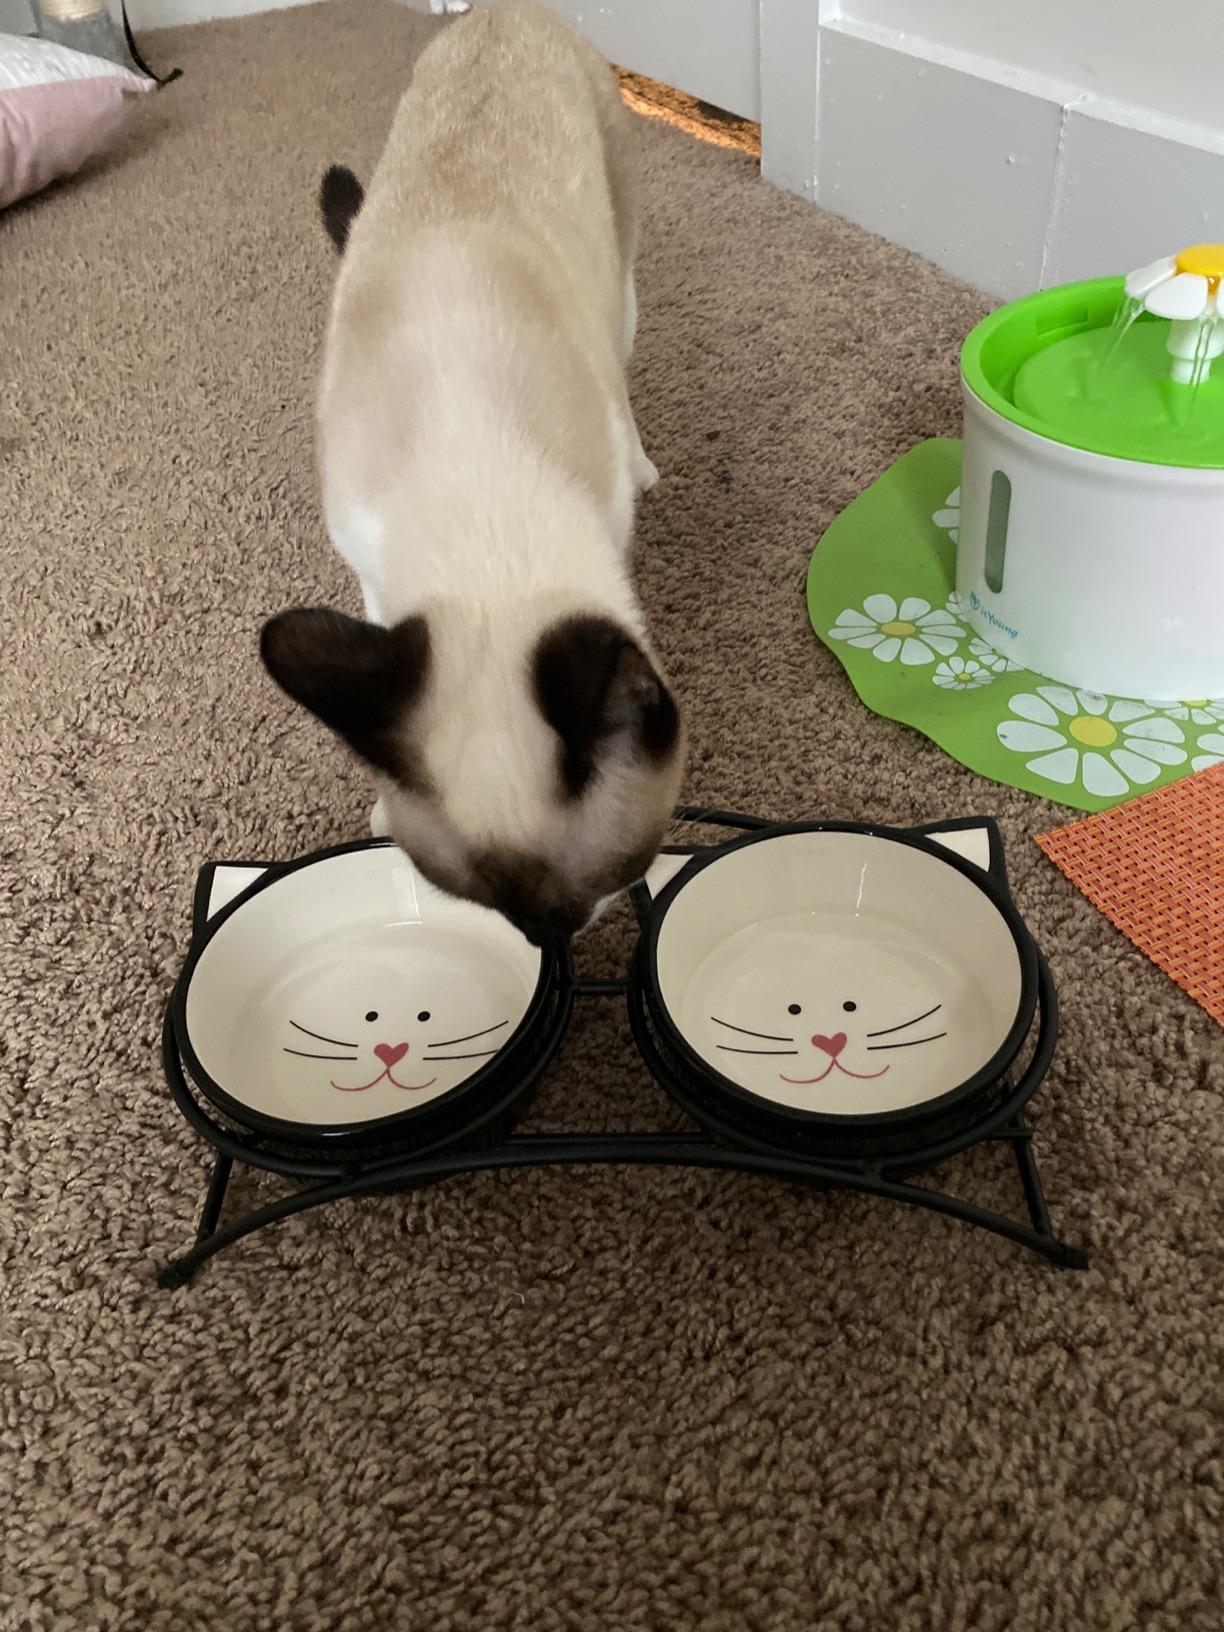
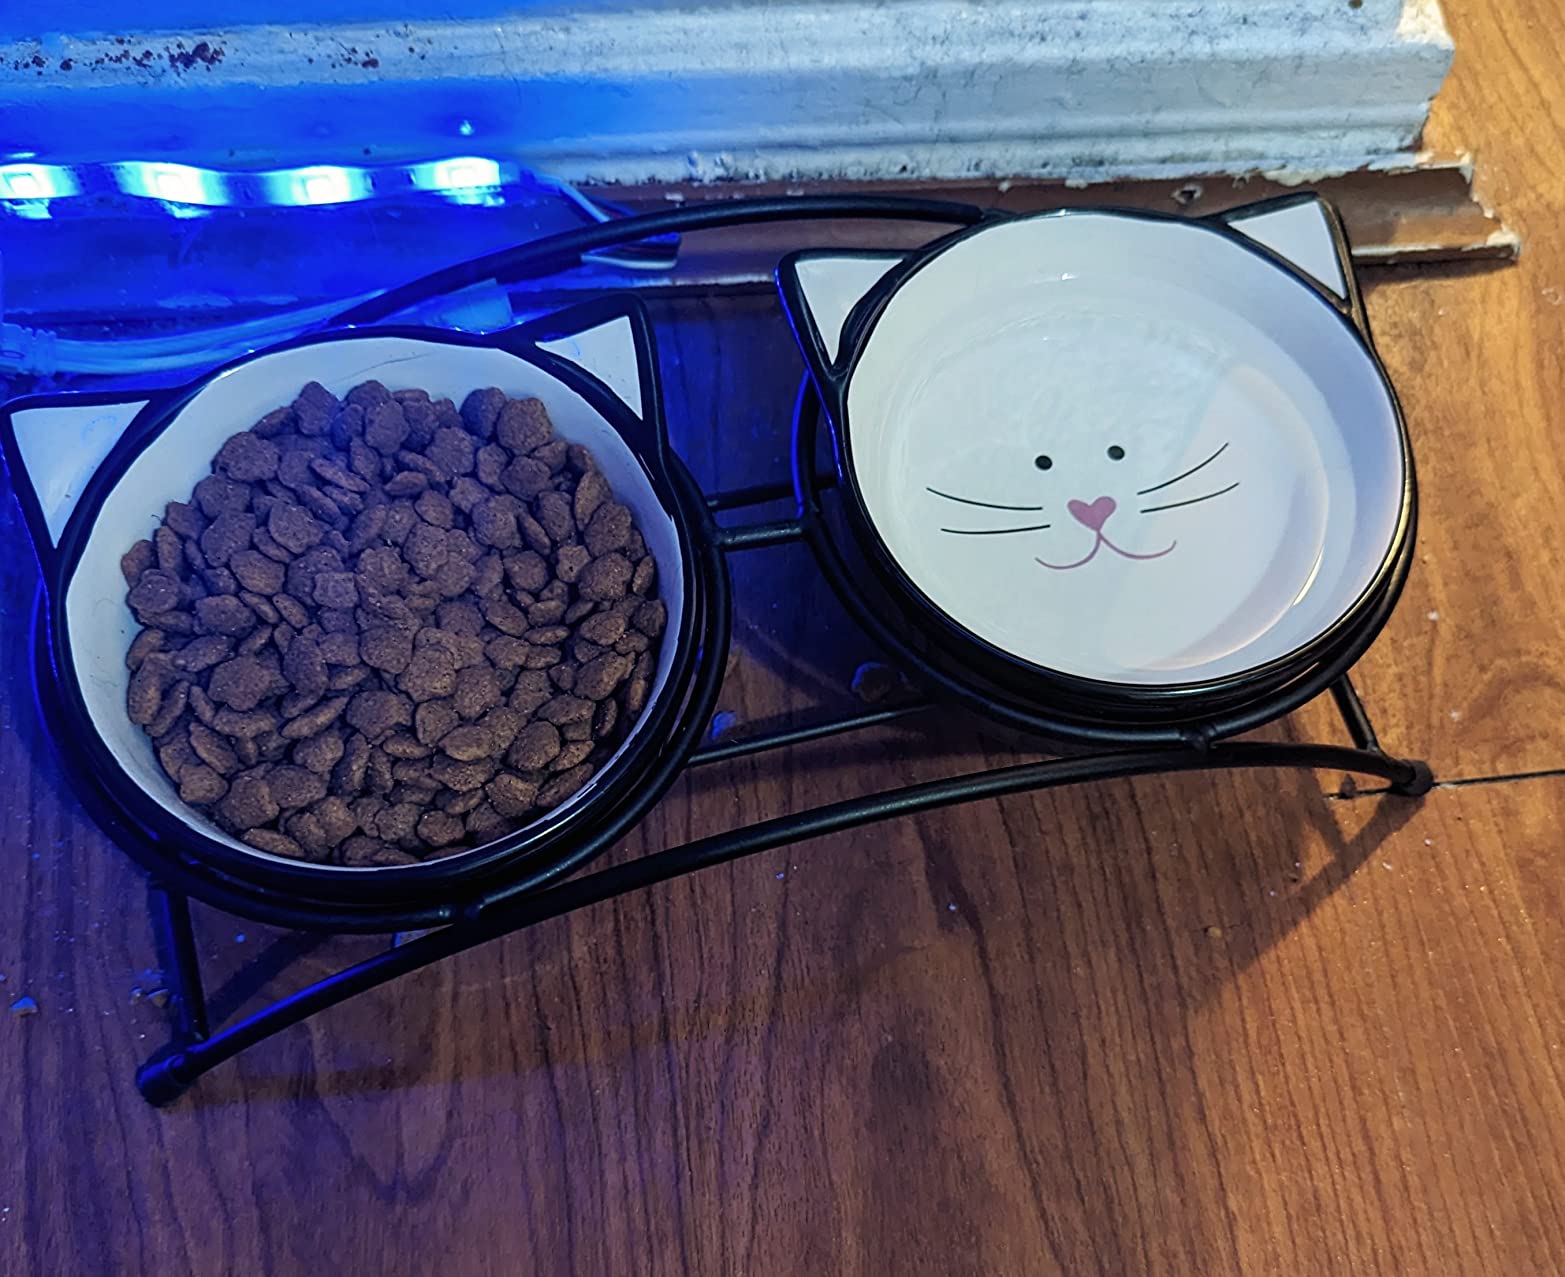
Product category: items_bowl
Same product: yes